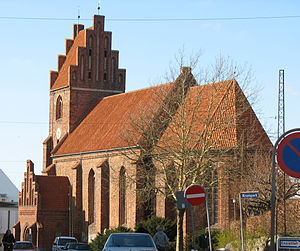
Næstved / Historie / Middelalderen
Skt. Mortens Kirke i Næstved stammer fra omkring år 1200.
Næstved er en gammel dansk købstad, der ligger på Sydsjælland nær Susåens udløb. Med sine 43.803 indbyggere er det landets 15. største by og Sjællands femtestørste by. Næstved er hovedby i Næstved Kommune som har 82.883 indbyggere og tilhører Region Sjælland. Næstved har 63.194 indbyggere inkl. satellitbyerne Fensmark, Fuglebjerg, Gelsted, Glumsø, Herlufmagle, Holme-Olstrup, Mogenstrup og Rønnebæk.